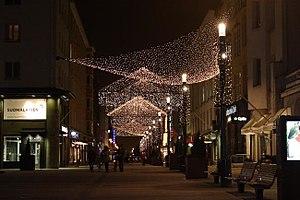
Le District central d'Oulu est un district de la ville d'Oulu en Finlande.